Aston Martin DBR4

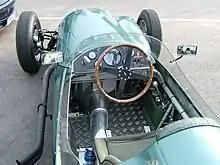
The cockpit of an Aston Martin DBR4, showing the generous proportions of the chassis and details of its spaceframe construction.

Building on Aston Martin's established road car and sports racer template, the chassis of the DBR4 was a conventional spaceframe structure, skinned with aluminium bodywork. Beneath the skin the DBR4's basic design was closely related to the DB3S sports car of 1956, but with its ancillary components more tightly packaged to enclose them in the smaller, single-seater body. Although some manufacturers had started to use wind-tunnel testing for racing cars, such as the Bristol 450, aerodynamics as a science was still in its infancy where road vehicles were concerned. As a result of this, although the DBR4's bodywork appeared svelte and streamlined, the effect was ruined by the decision to mount a large air intake on the side of the bonnet, and to install a relatively tall, near-vertical windscreen.